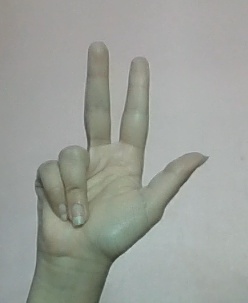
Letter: al